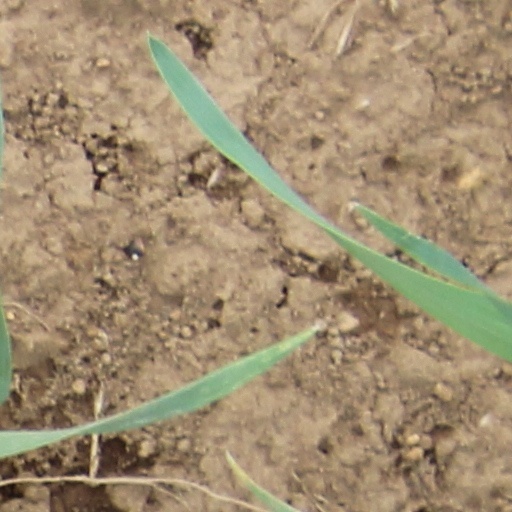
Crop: wheat